Woburn, Toronto

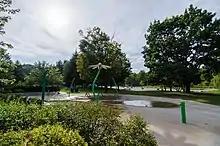
Morningside Park is a municipal park located in Woburn.

The south and south east sections of Woburn, along West Highland Creek, have a great amount of green space, echoed by the tree lined and winding roads typical of the neighbourhood. Woburn holds a number of undeveloped green space, making up portions of the Toronto ravine system. In addition, Woburn is home to several municipal parks, including Cedar Ridge Park, Curran Hall Ravine Park, Highland Creek Park, and Morningside Park. Municipal parks in Toronto are maintained by the Toronto Parks, Forestry and Recreation Division.